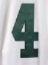
Number: 4